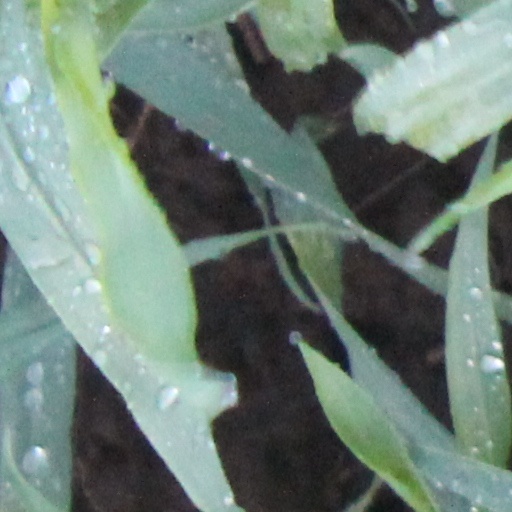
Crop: wheat